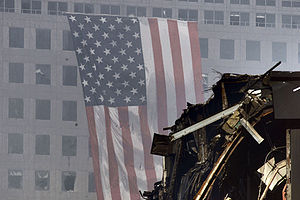
World Trade Center / Mindesmærker / Flag
Flaget på Ground Zero få dage efter terrorangrebet
World Trade Center var et kæmpe forretningscenter og bygningskompleks i Lower Manhattan, New York, bestående af syv bygninger. Mest kendte var de to 110-etagers høje tvillingetårne, der blev opført i perioden 1966-73, med en højde på hhv. 415 og 417 meter. Ved opførelsen var tårnene de højeste i verden, indtil de i 1974 blev overgået af det 442 meter høje Sears Tower i Chicago. Komplekset blev ødelagt under de koordinerede terroraktioner på USA den 11. september 2001, da Al-Qaeda-tilknyttede terrorister kaprede de to passagerfly: American Airlines Flight 11 og United Airlines Flight 175, og styrede dem direkte ind i de to tvillingetårne, hvilket fik begge tårne til at kollapse på mindre end to timer.